East Maitland Police Station

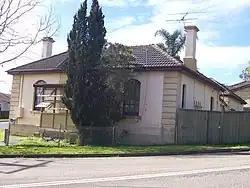

East Maitland Police Station is a heritage-listed former police station located at 2 John Street, East Maitland, in the Hunter region of New South Wales, Australia. It was built from 1870 to 1871. It was used as a police lock-up from 1870 to 1914 and as a police residence from 1914 to 1998. It is now a private residence. It was added to the New South Wales State Heritage Register on 2 April 1999.